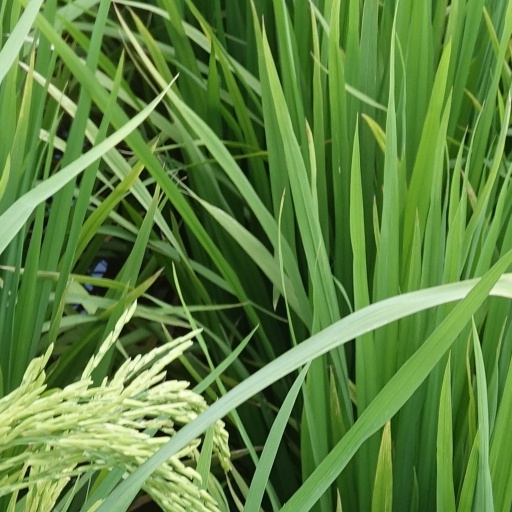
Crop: rice